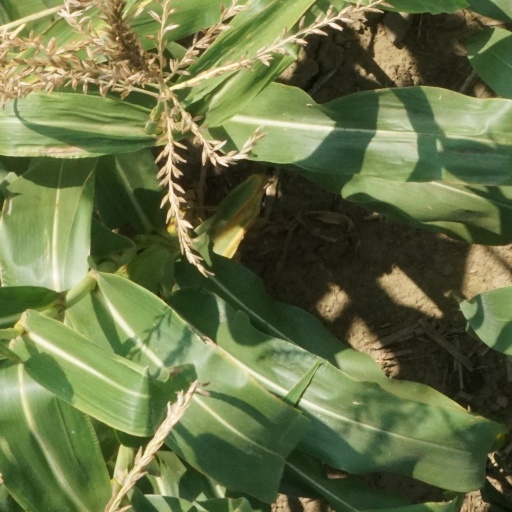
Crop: maize; corn